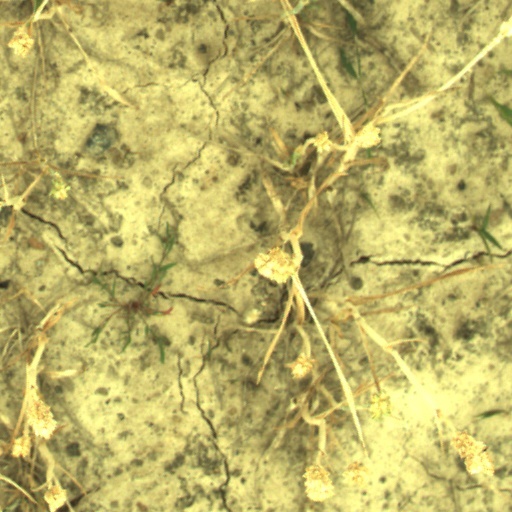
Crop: wheat